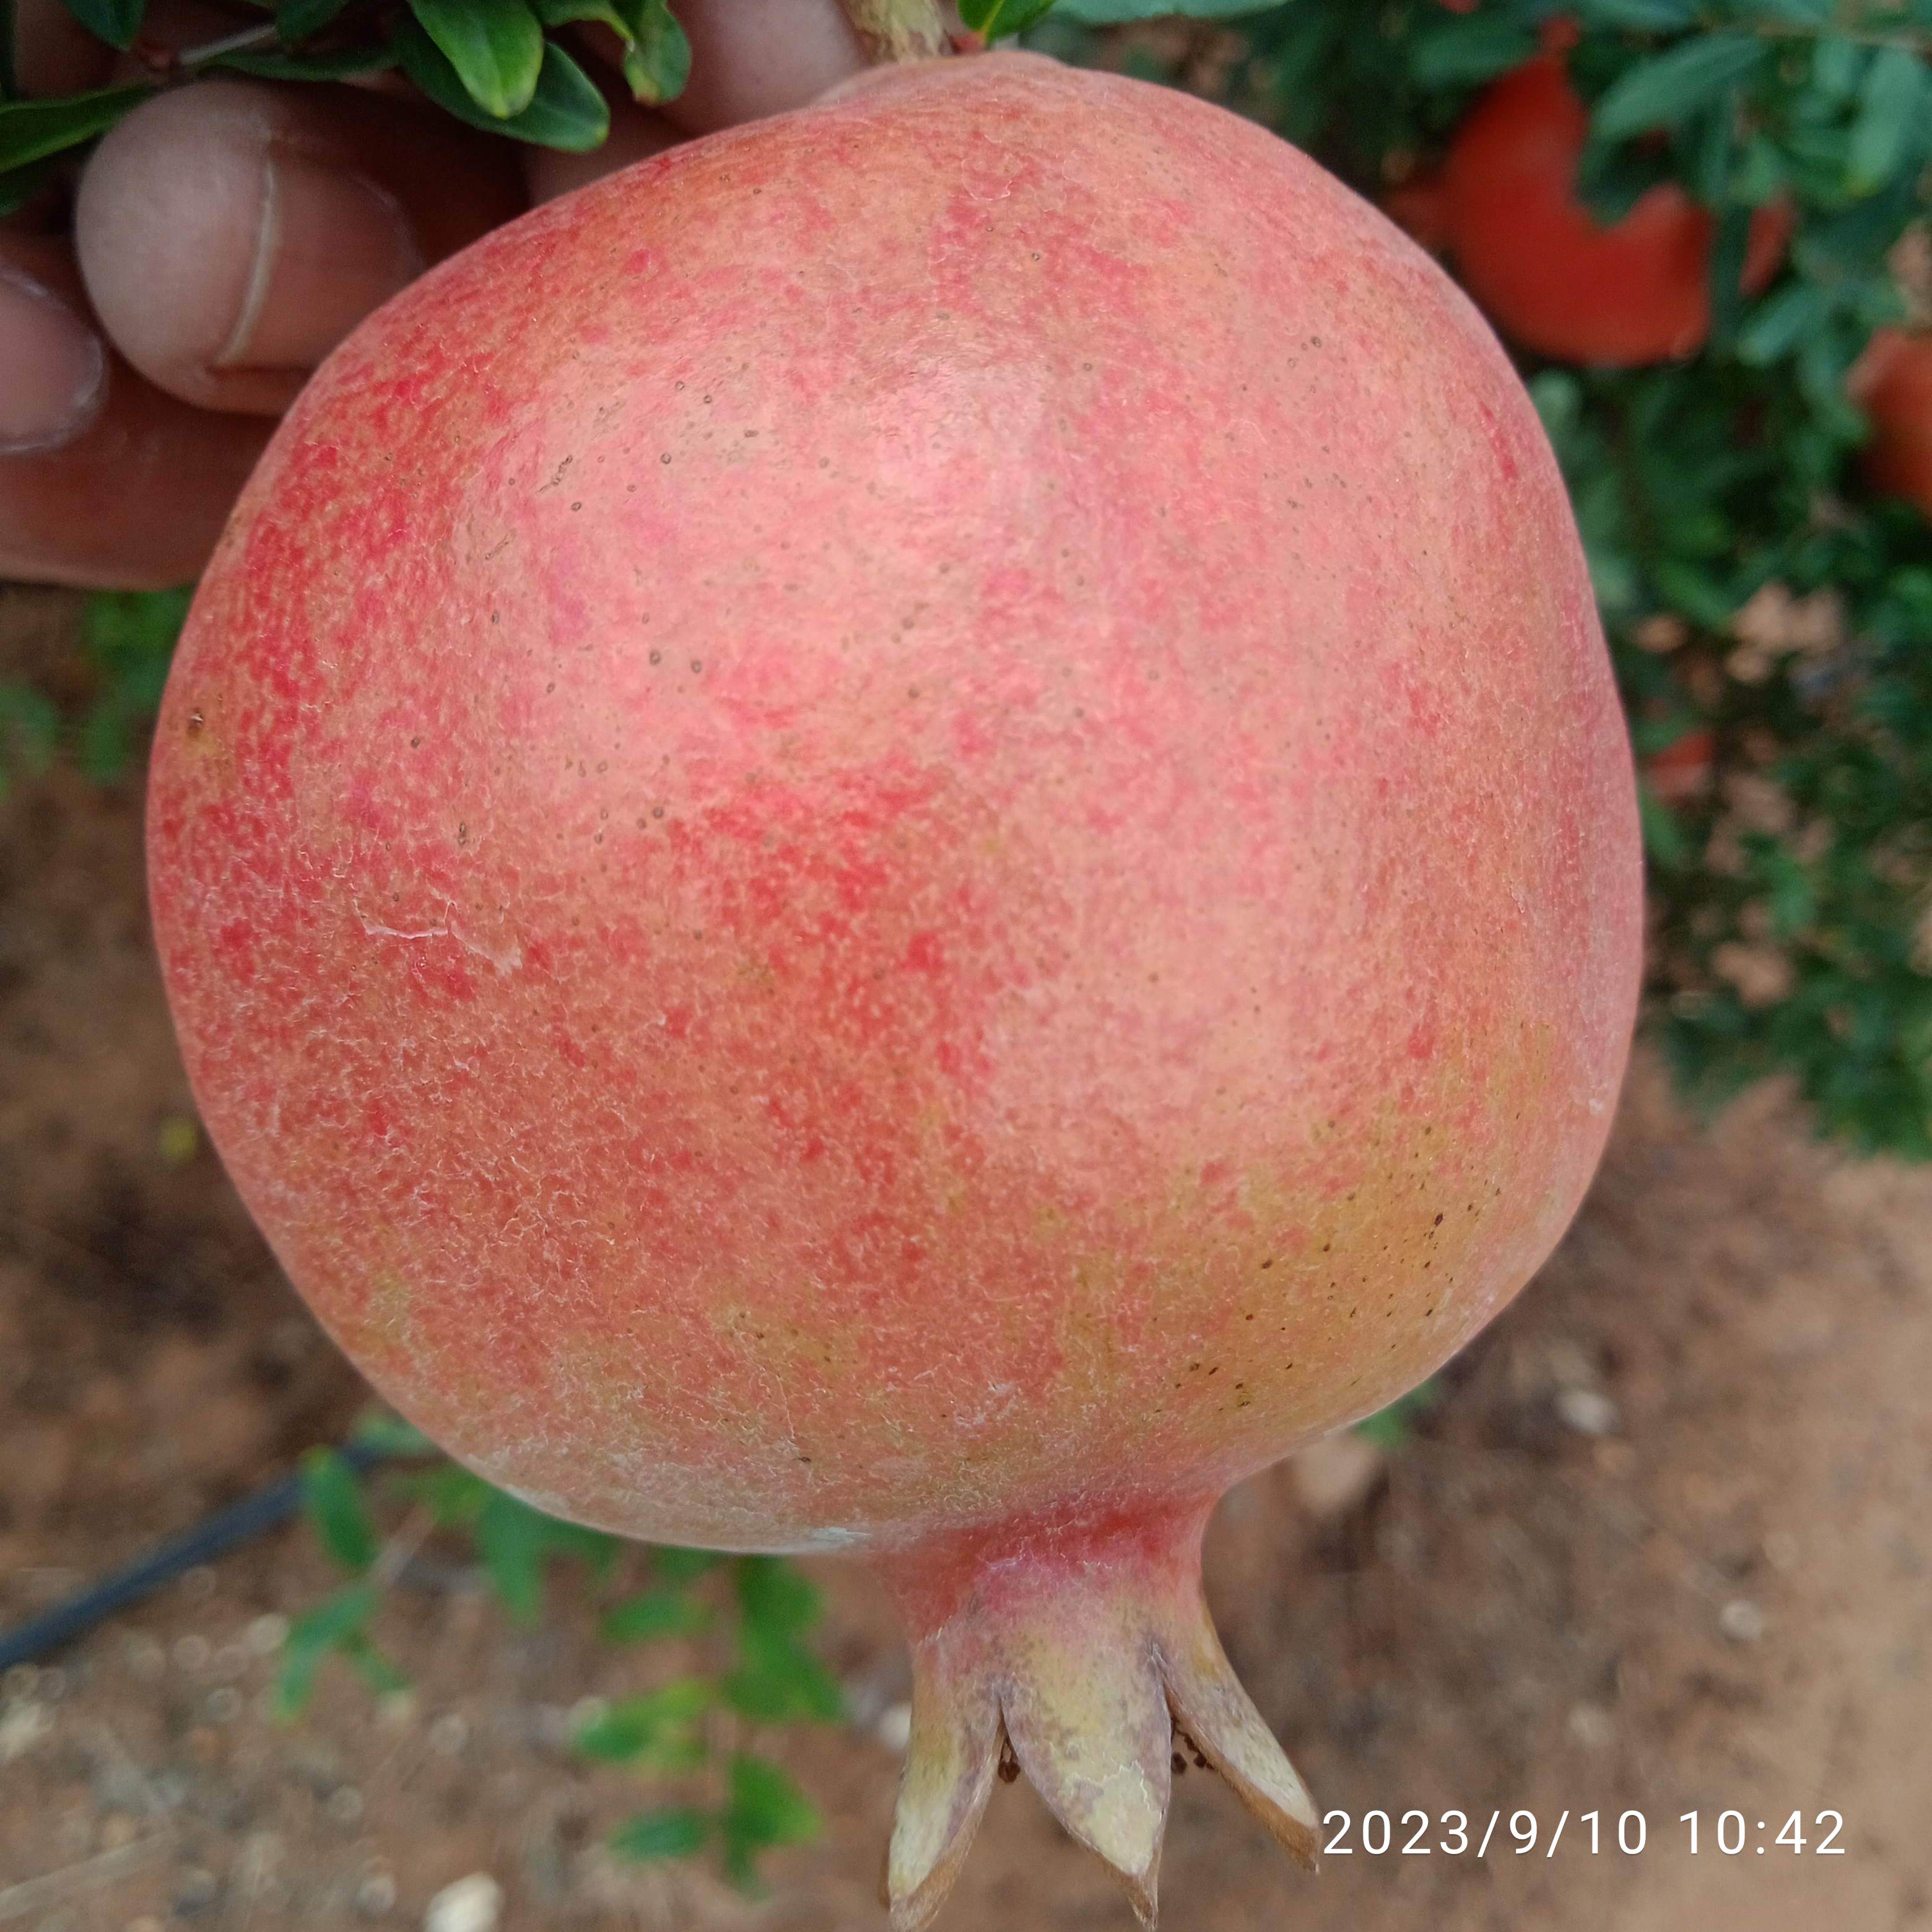
Label: Healthy